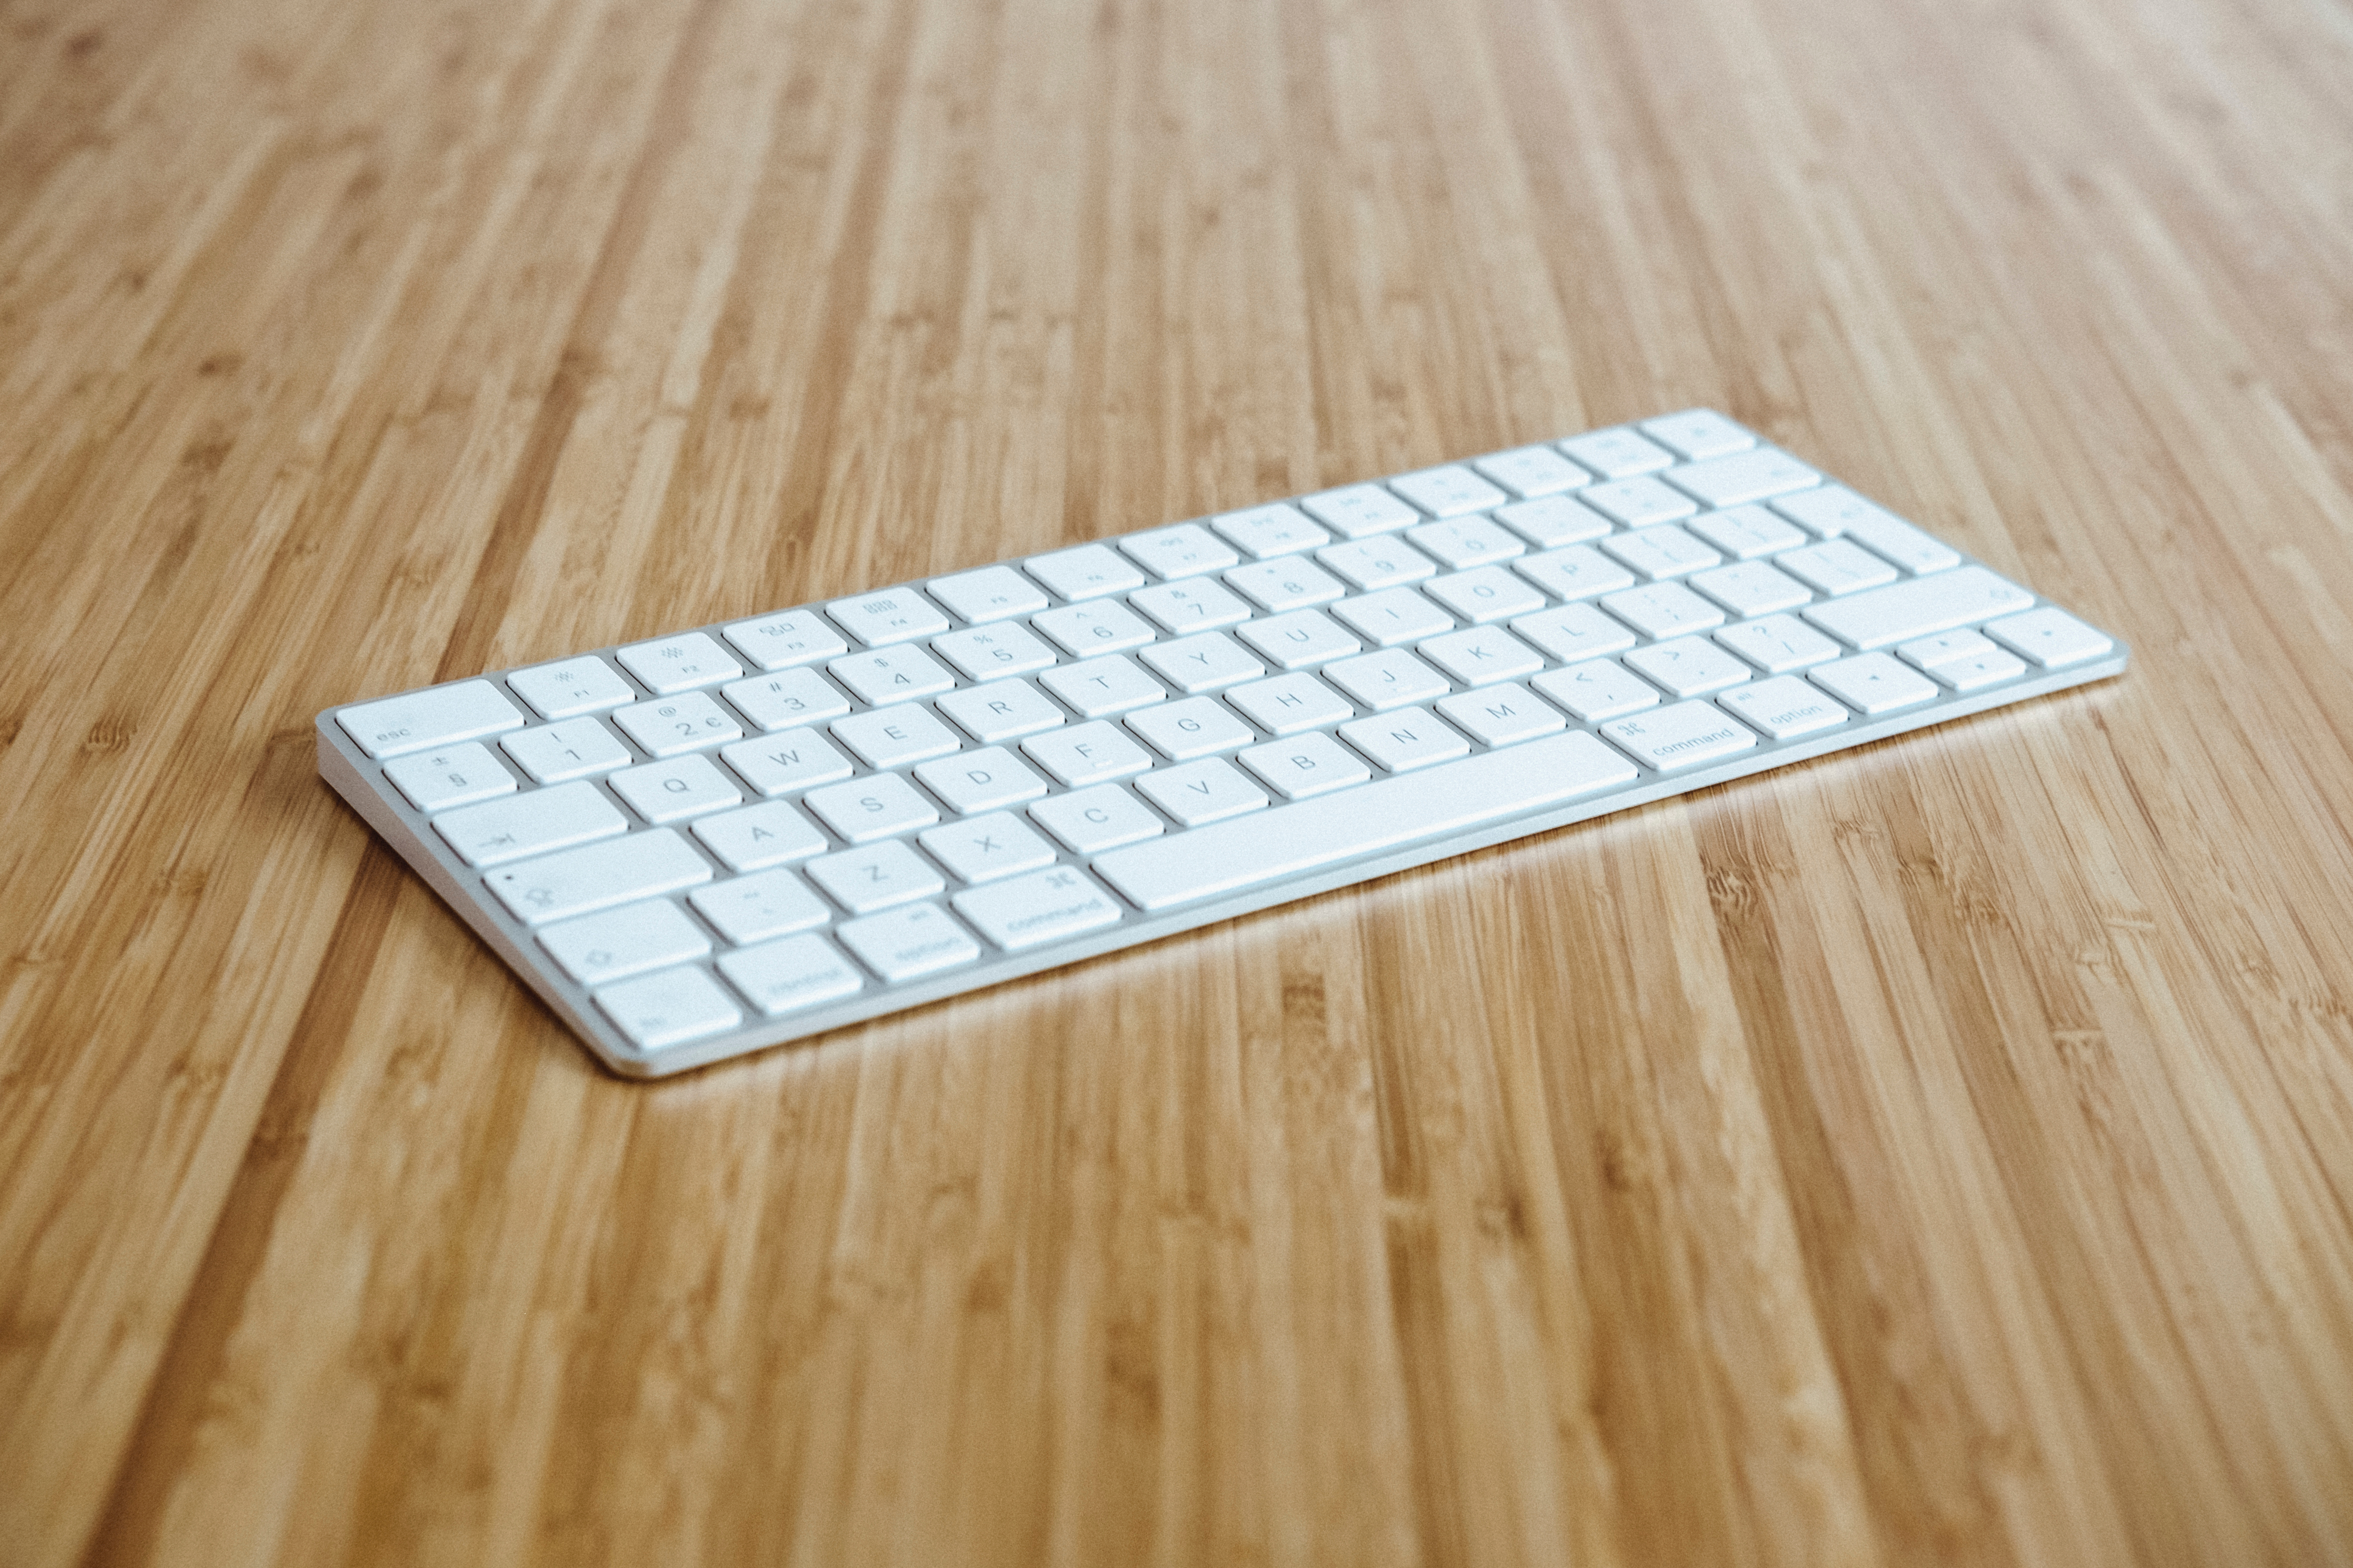
wood, technology, floor, flooring, computer keyboard